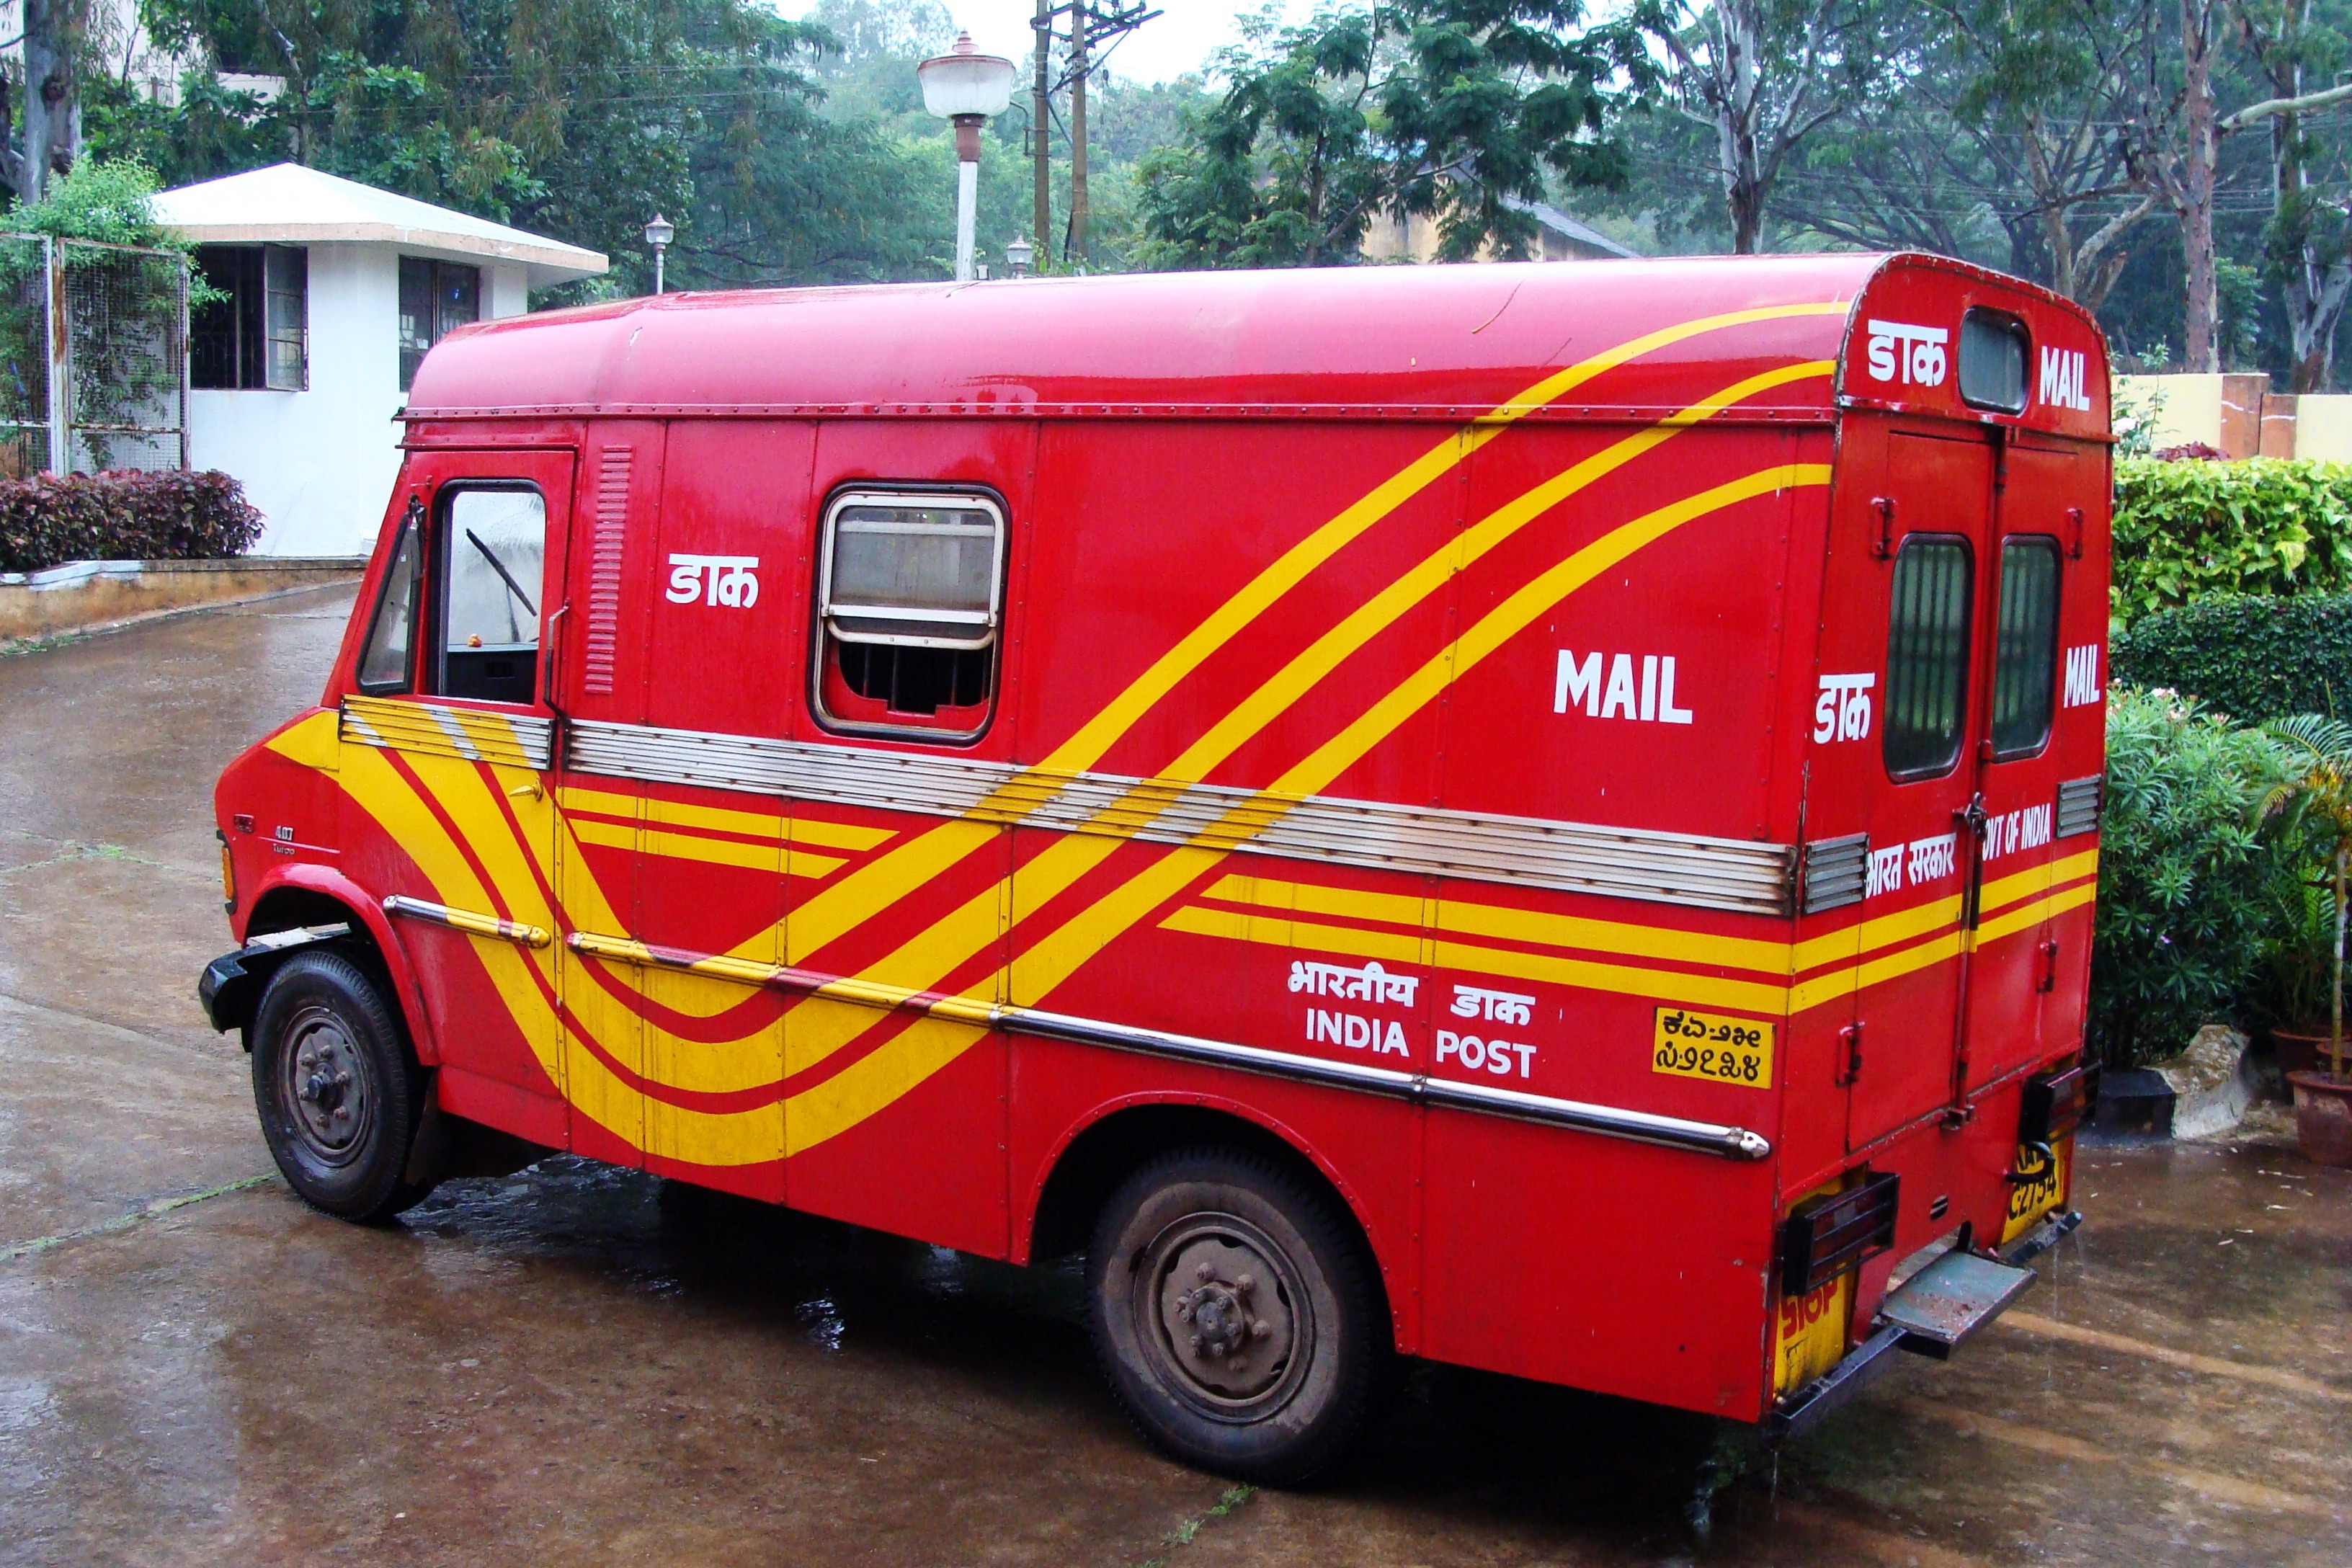
transport, truck, red, vehicle, dharwad, emergency service, fire department, india, emergency, firefighter, commercial vehicle, land vehicle, fire apparatus, emergency vehicle, india post, post office red, postal van, mail truck